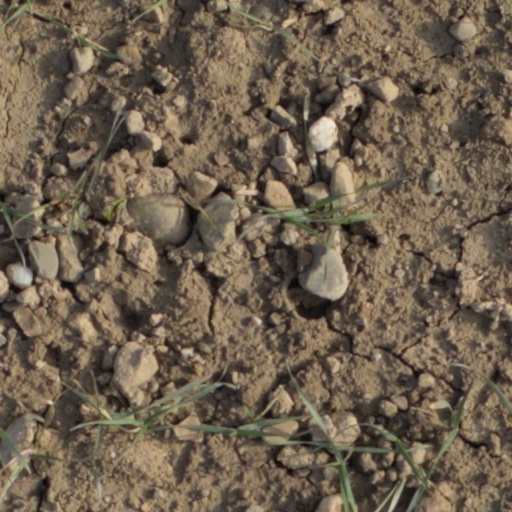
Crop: wheat